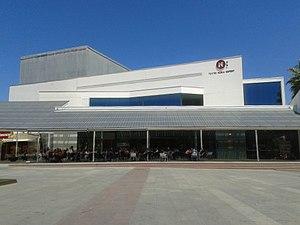
Núria Espert i Romero, née à L'Hospitalet de Llobregat le 11 juin 1935, est une actrice espagnole de théâtre, cinéma et télévision et directrice de théâtre.